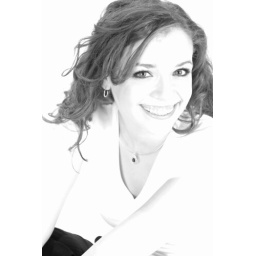
A high key black &amp;amp; white in the studio